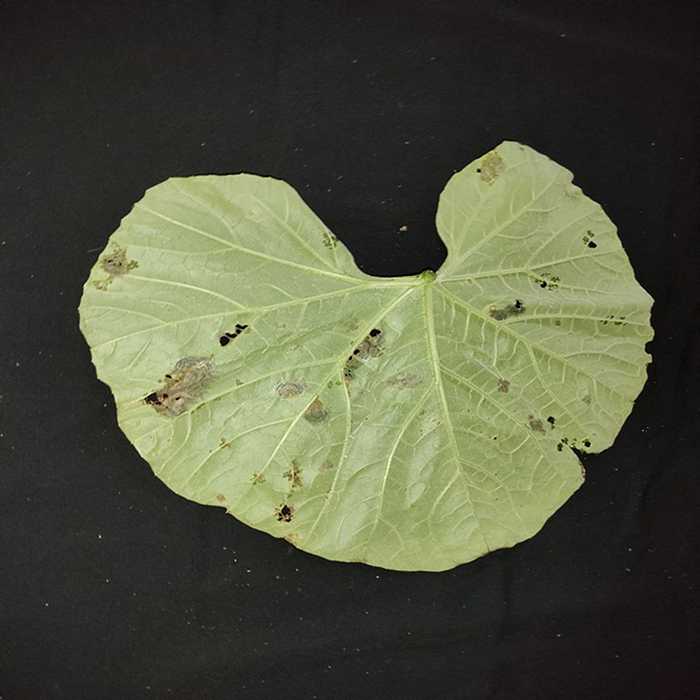
Plant: Bottle gourd
Label: Anthracnose